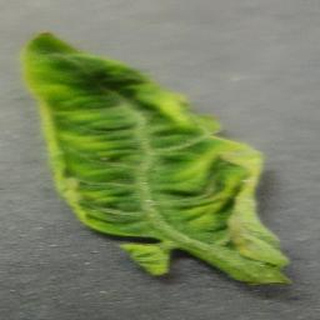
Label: tomato_yellow_leaf_curl_virus